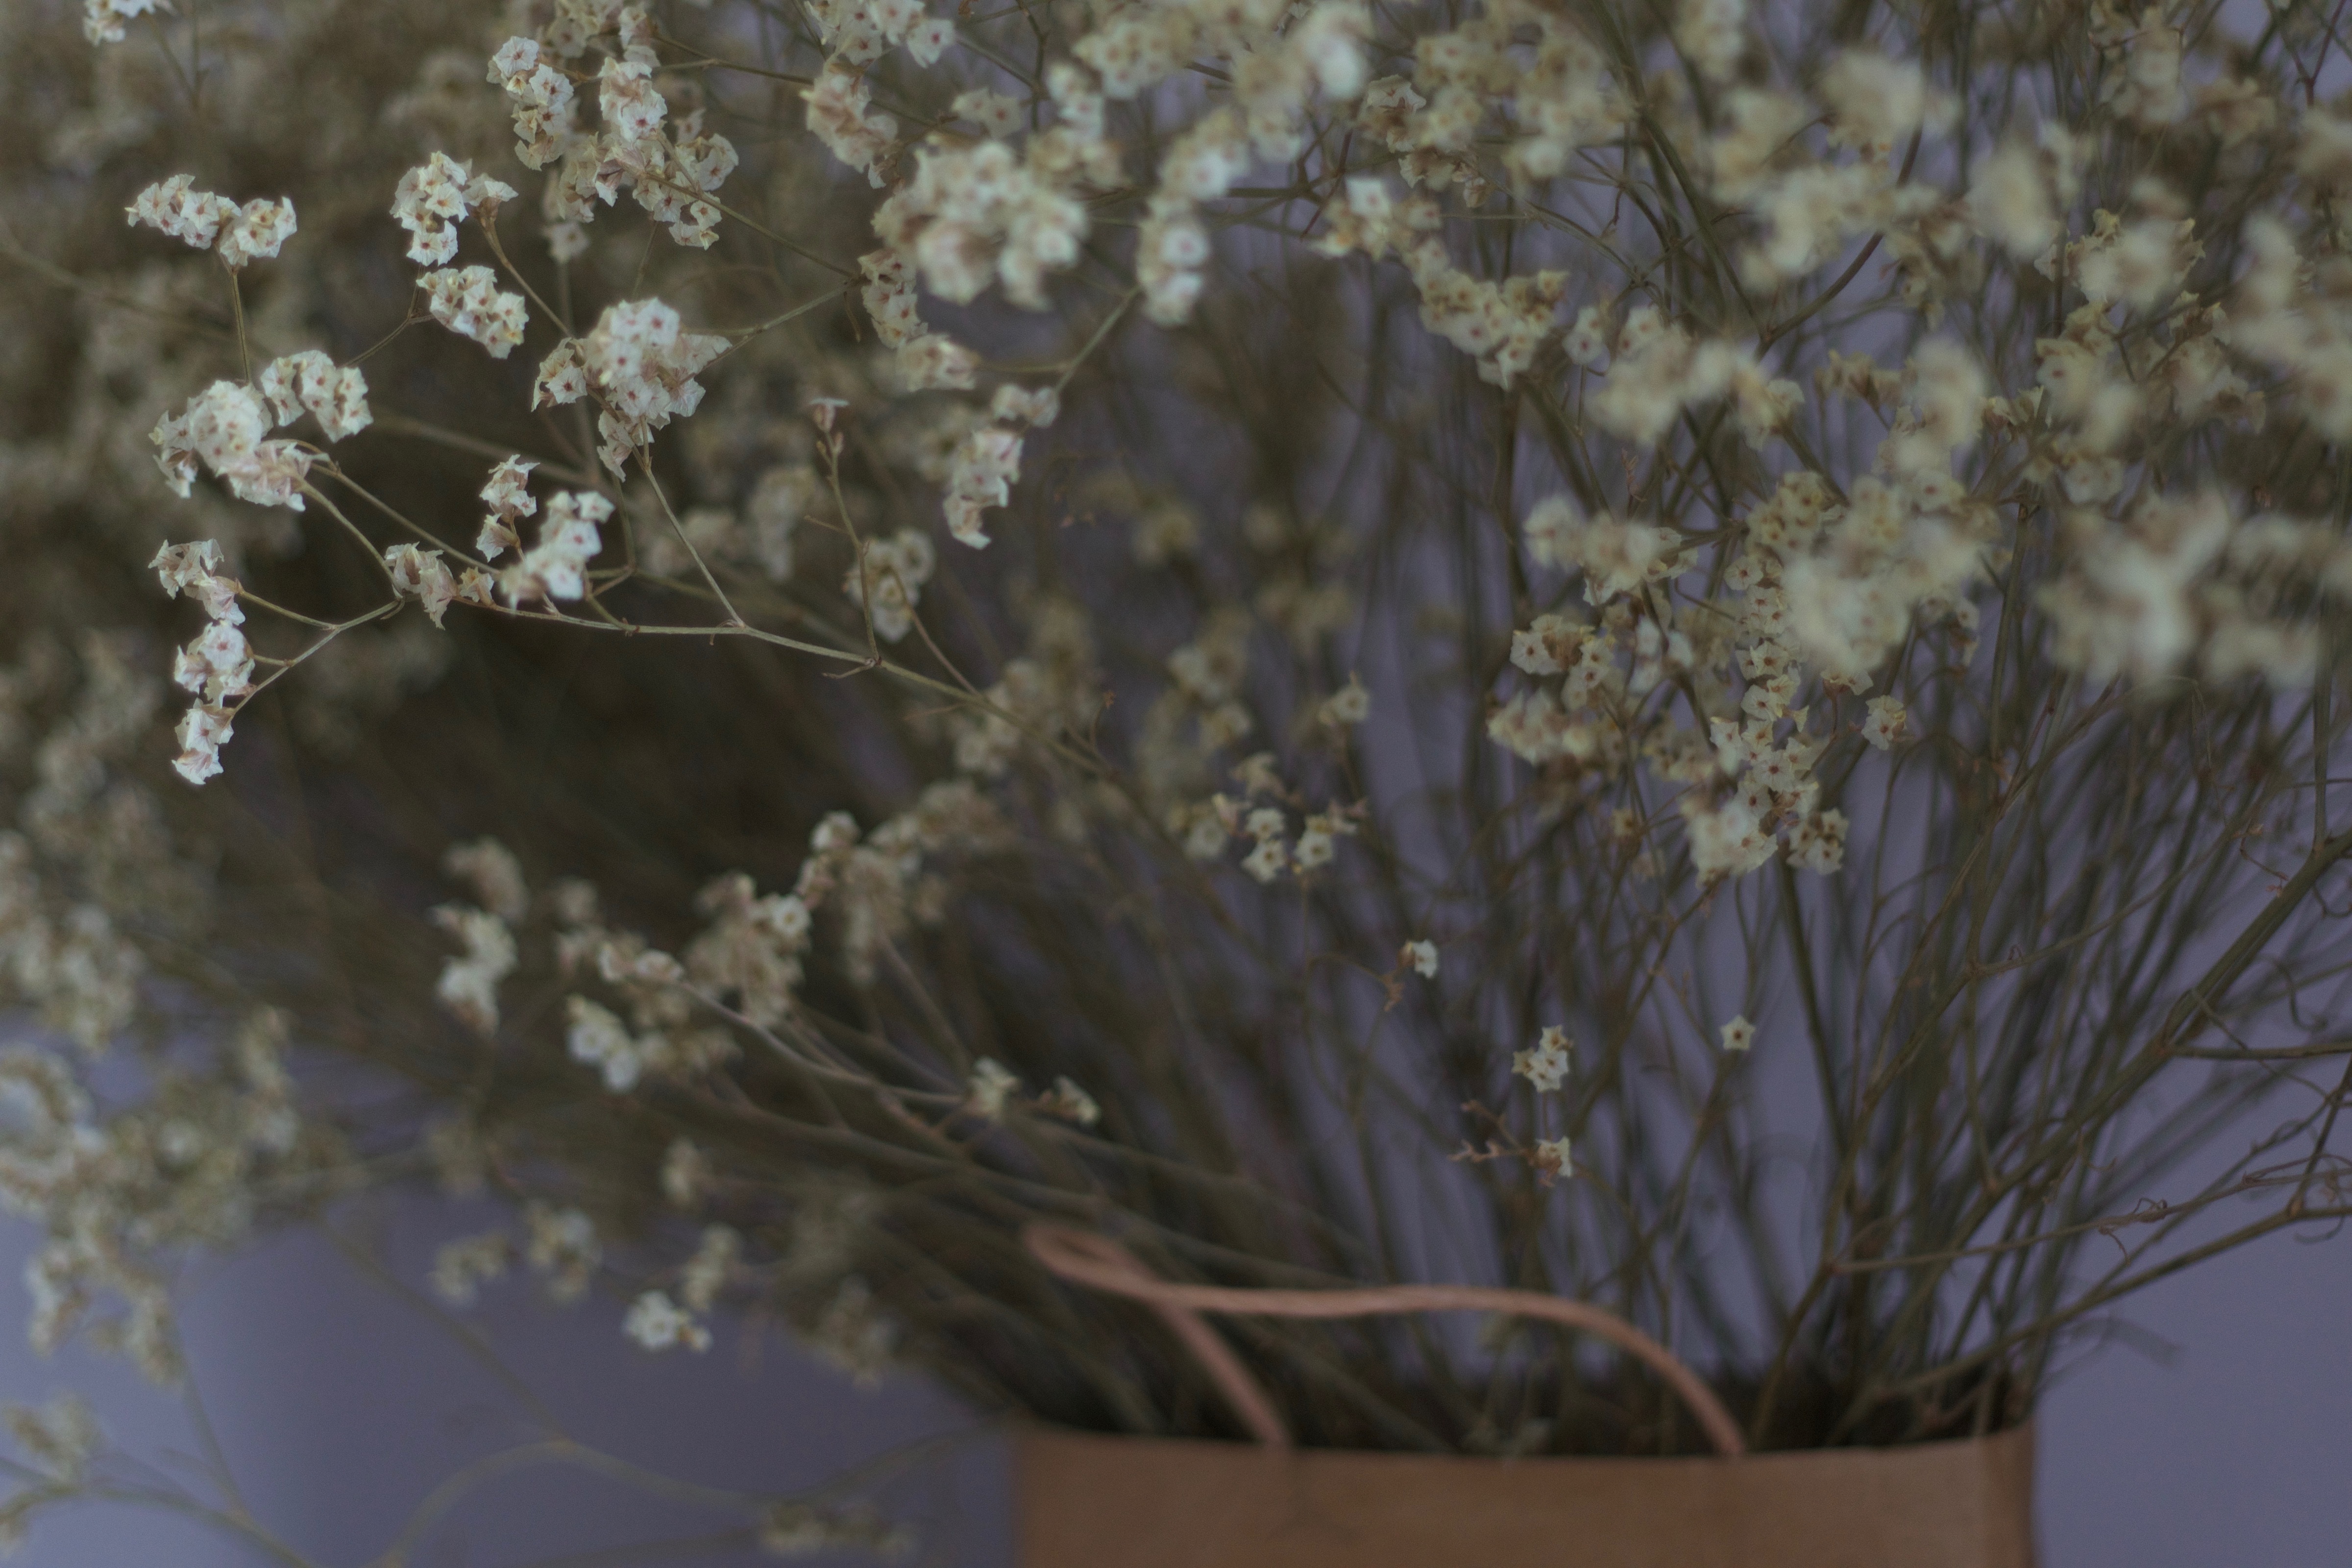
tree, branch, blossom, plant, leaf, flower, frost, spring, botany, flora, twig, macro photography, grass family, plant stem